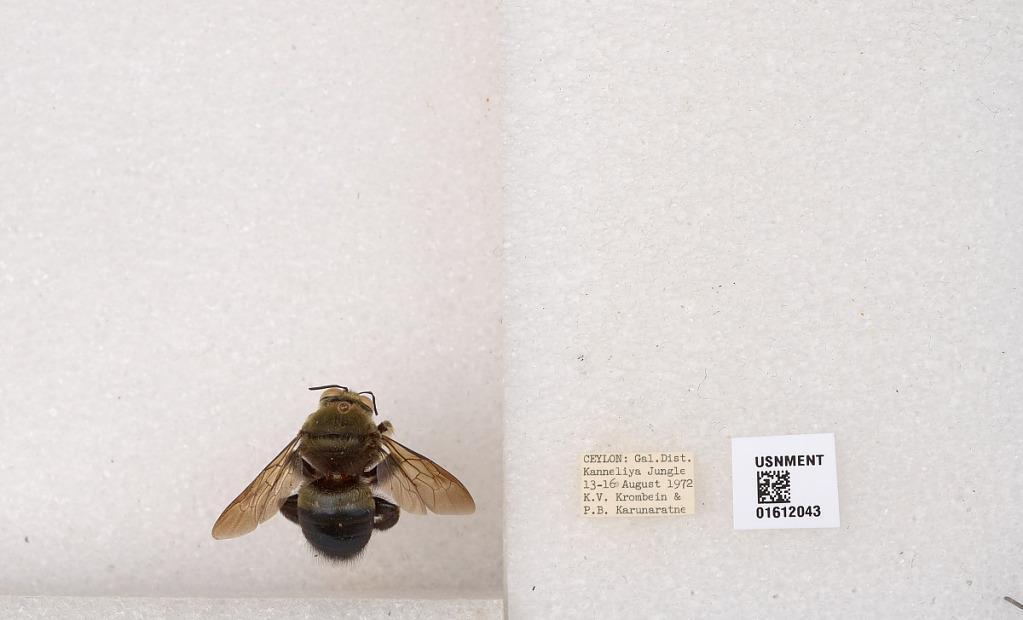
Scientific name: Xylocopa (Zonohirsuta) sp.
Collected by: P. Karunaratne
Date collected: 1972-8-13
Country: Sri Lanka
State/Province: Southern
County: Galle
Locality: Kanneliya Jungle